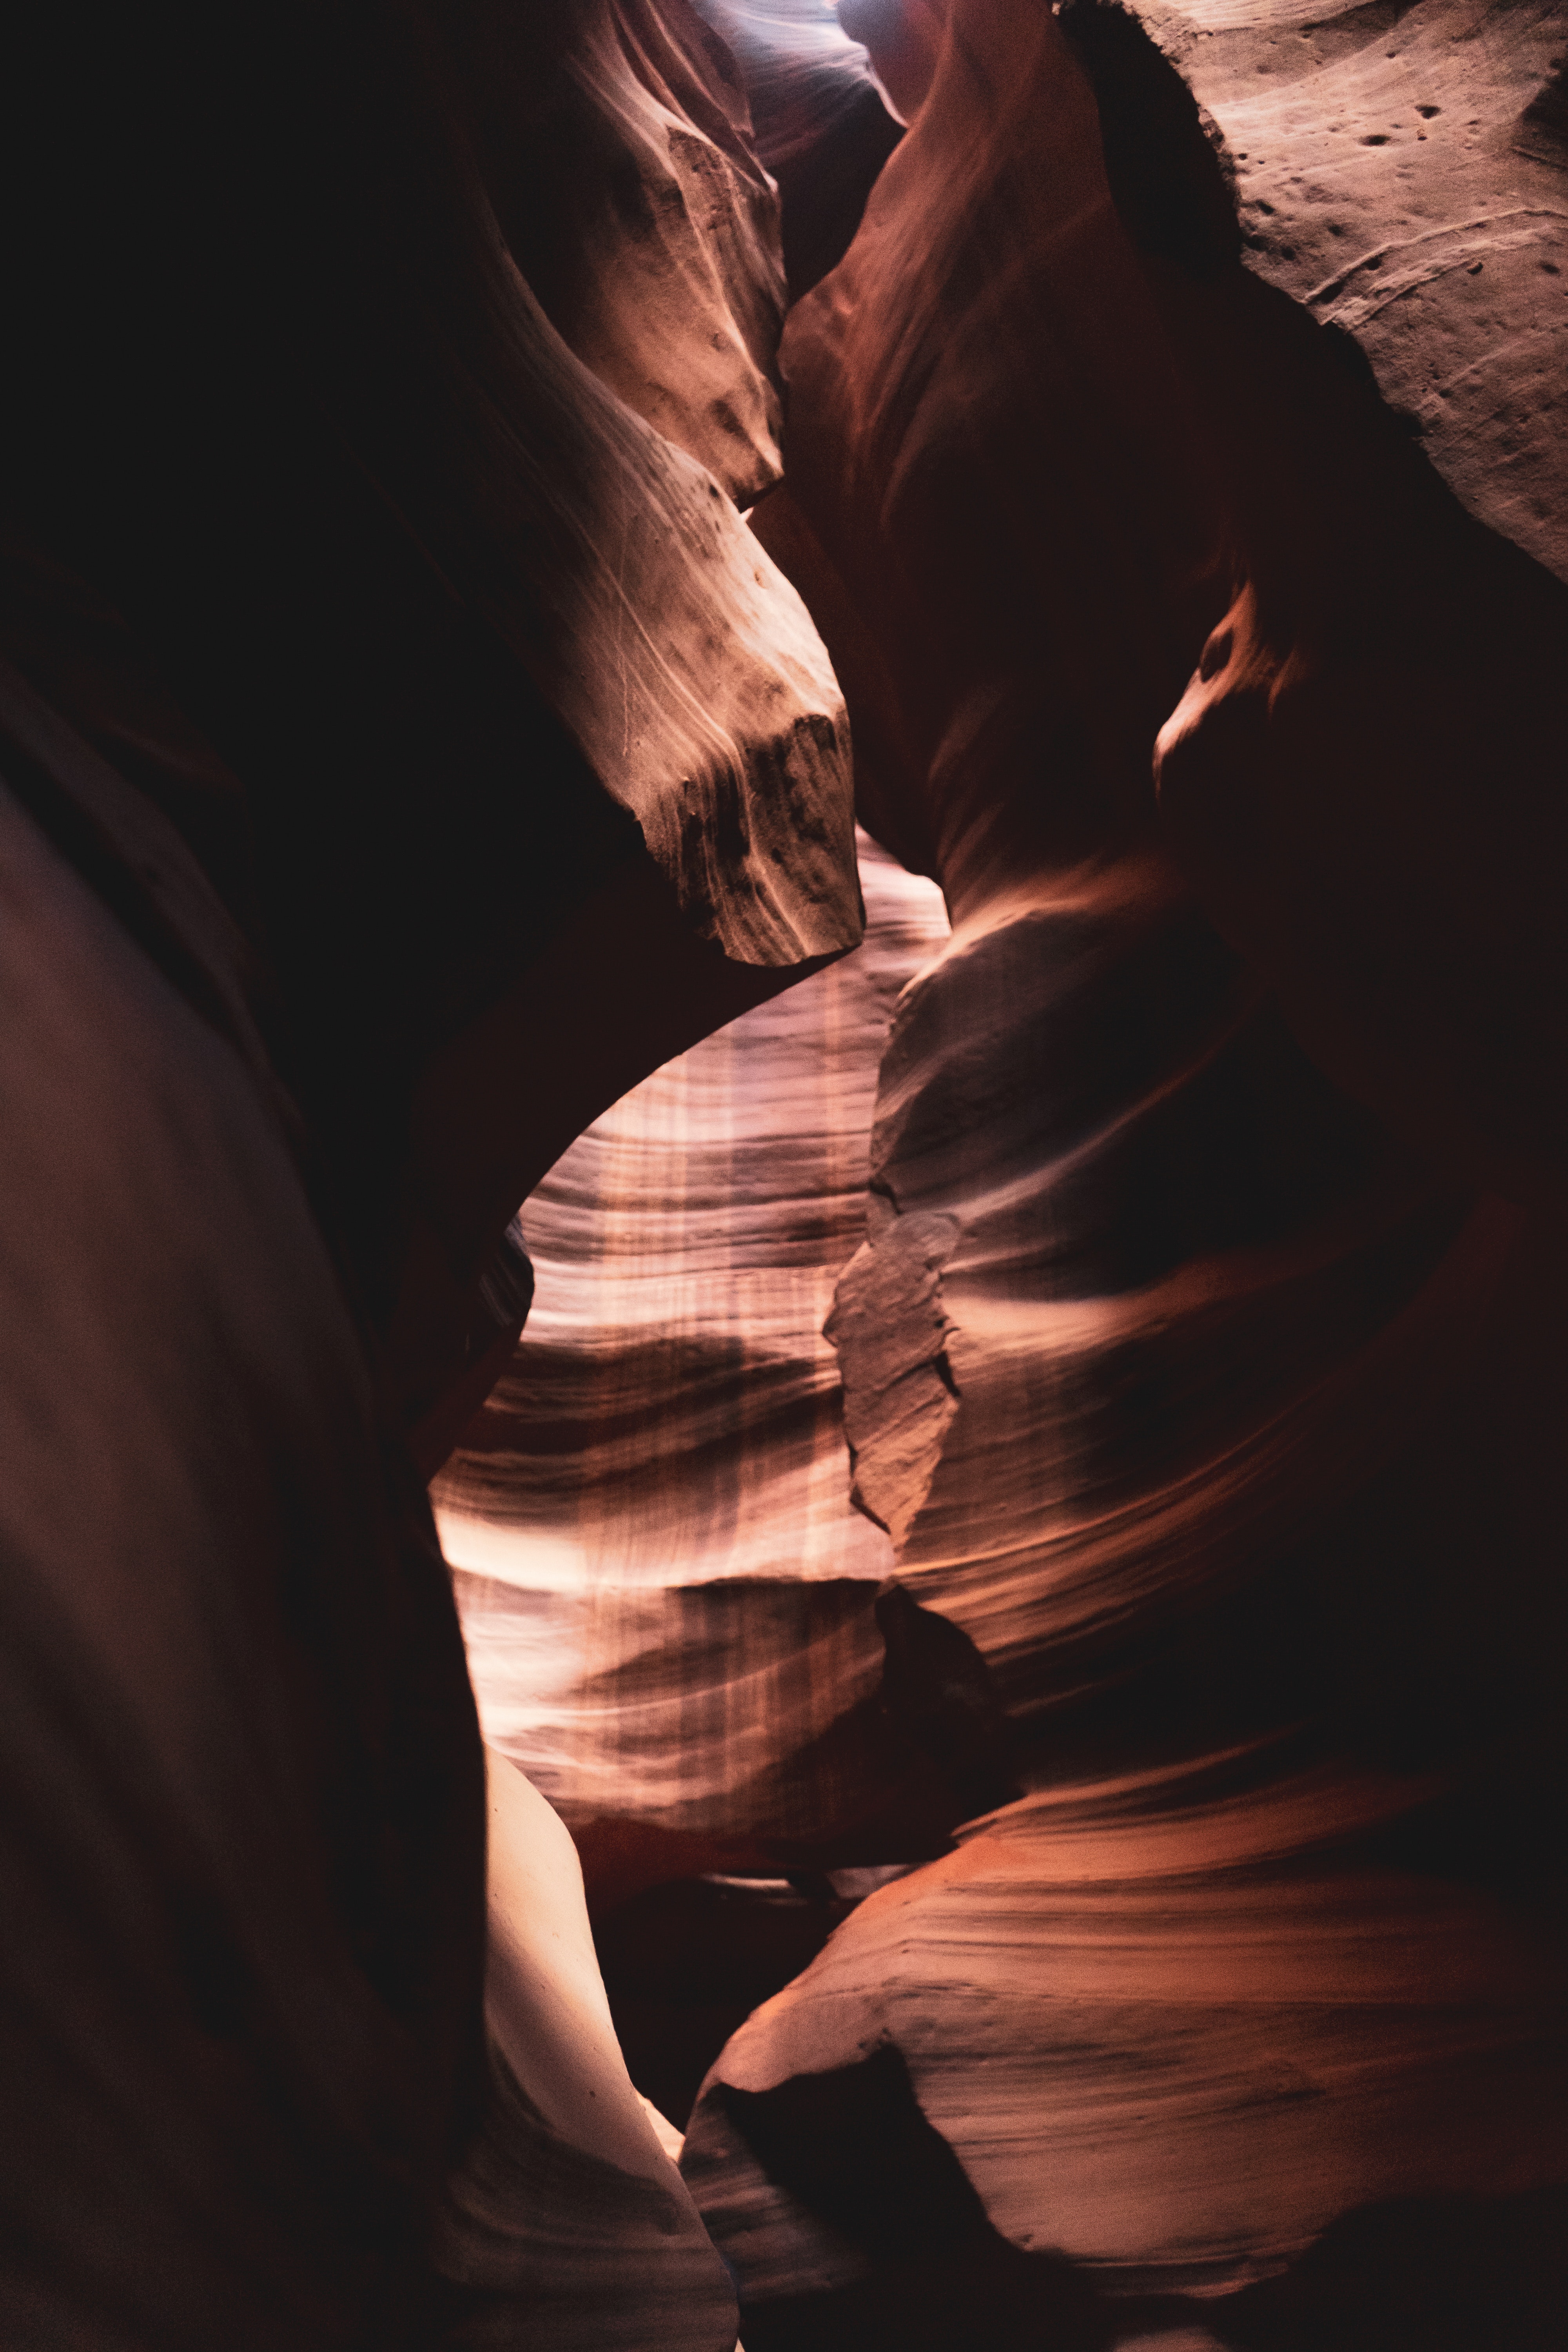
light, girl, human body, darkness, hand, sunlight, shadow, trunk, stock photography, neck